Trapper Schoepp

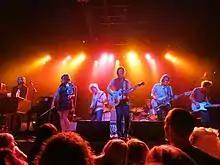
Trapper Schoepp & the Shades opening for The Wallflowers at the Mainroom of First Avenue in Minneapolis, Minnesota, 2012

At age 17, he started a band called The Trapper Schoepp Band with his brother, Tanner Schoepp (bassist) and local friends, while attending Ellsworth High School. The Trapper Schoepp Band released an early debut album called "A Change in the Weather" (2007) before the Schoepp brothers moved to Milwaukee, Wisconsin for college.